Juan Botasso

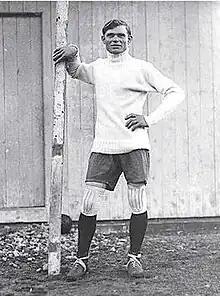
Botasso in 1928

Juan Botasso (23 October 1908 – 5 October 1950) was an Argentine footballer. He played in goal for Argentina in the 1930 FIFA World Cup final on 30 July 1930, which was lost 4–2 to Uruguay.